Vivarium

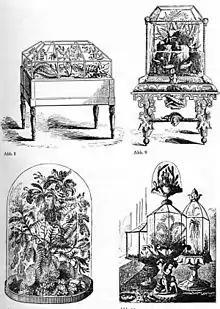
Nathaniel Bagshaw Ward first introduced Terrarium and Vivarium in 1842, built mainly from glass and wood.

An aquarium ("aqua" = water) is a water-filled enclosure housing aquatic plants and/or animals such as fish. A bioactive aquarium would additionally house micro-organisms such as beneficial bacteria, and janitor animal species such as caridean shrimp, boxer shrimp, algae-eating snails and burrowing snails. At least one side of an aquarium is glazed to allow viewing of the aquatic habitat from the side as though viewing from underwater. Aquaria are further subcategorized by temperature (cold water, tropical) and salinity (freshwater, brackish, marine).